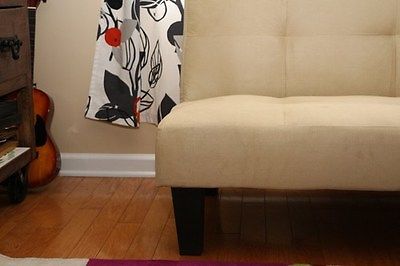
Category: sofa